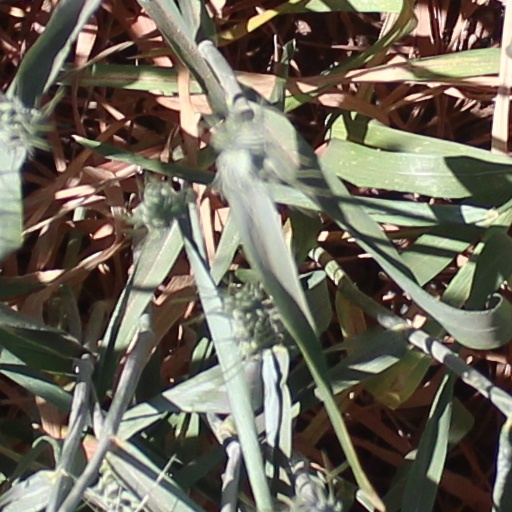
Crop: wheat